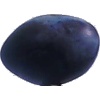
Label: Plum 3